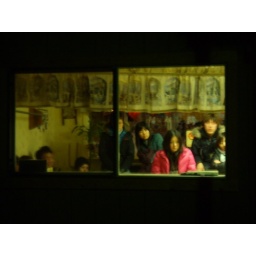
Watching a video on Heechul's laptop, sitting on washing machines in the laundry.